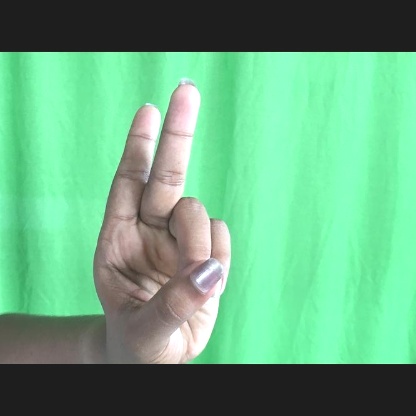
Mudra: Katrimukha